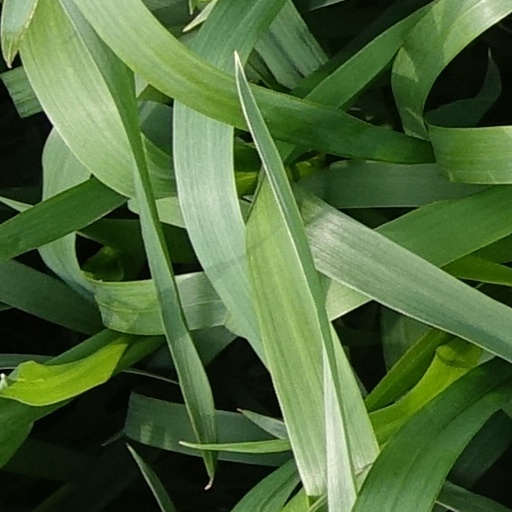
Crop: wheat